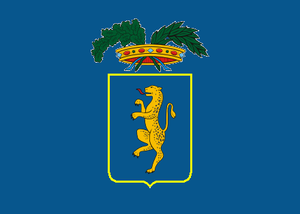
Altopascio